Kitzscher

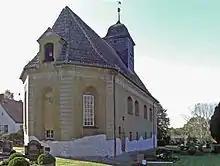
The little church in Kitzscher

The village was first mentioned in a charter document in the abbey at Grimma in the year 1251 which referred to a noble family, "Guntherus de Kiczschere", which ultimately died out in 1676.